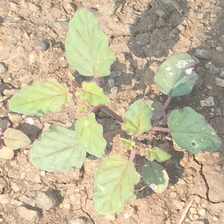
Weed species: Punarnava _(Boerhaavia diffusa)